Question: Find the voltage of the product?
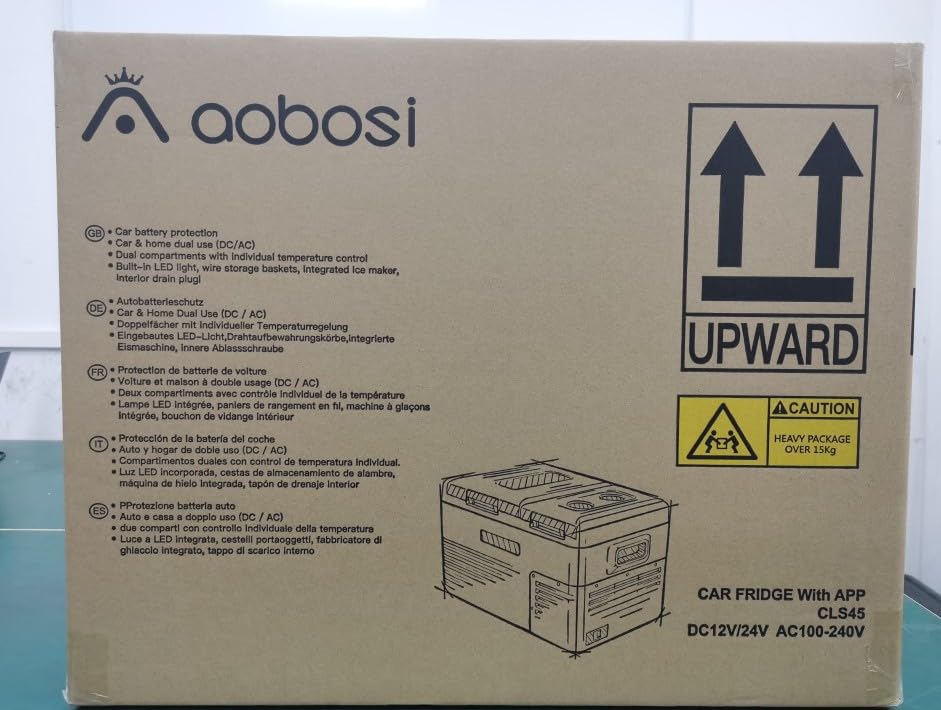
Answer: [100.0, 240.0] volt